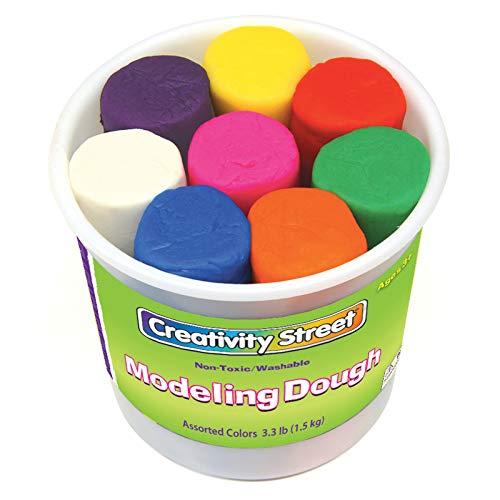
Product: Creativity Street Modeling Dough, Assorted Colors, 8 Pack (AC4095)
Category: Toys & Games | Arts & Crafts | Clay & Dough
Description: Soft and pliable dough.
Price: $11.83
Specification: ProductDimensions:5x5x4.5inches|ItemWeight:2.09pounds|ShippingWeight:3pounds(Viewshippingratesandpolicies)|DomesticShipping:ItemcanbeshippedwithinU.S.|InternationalShipping:ThisitemcanbeshippedtoselectcountriesoutsideoftheU.S.LearnMore|ASIN:B002A2C8S8|Itemmodelnumber:CK-4095|Manufacturerrecommendedage:36months-10years